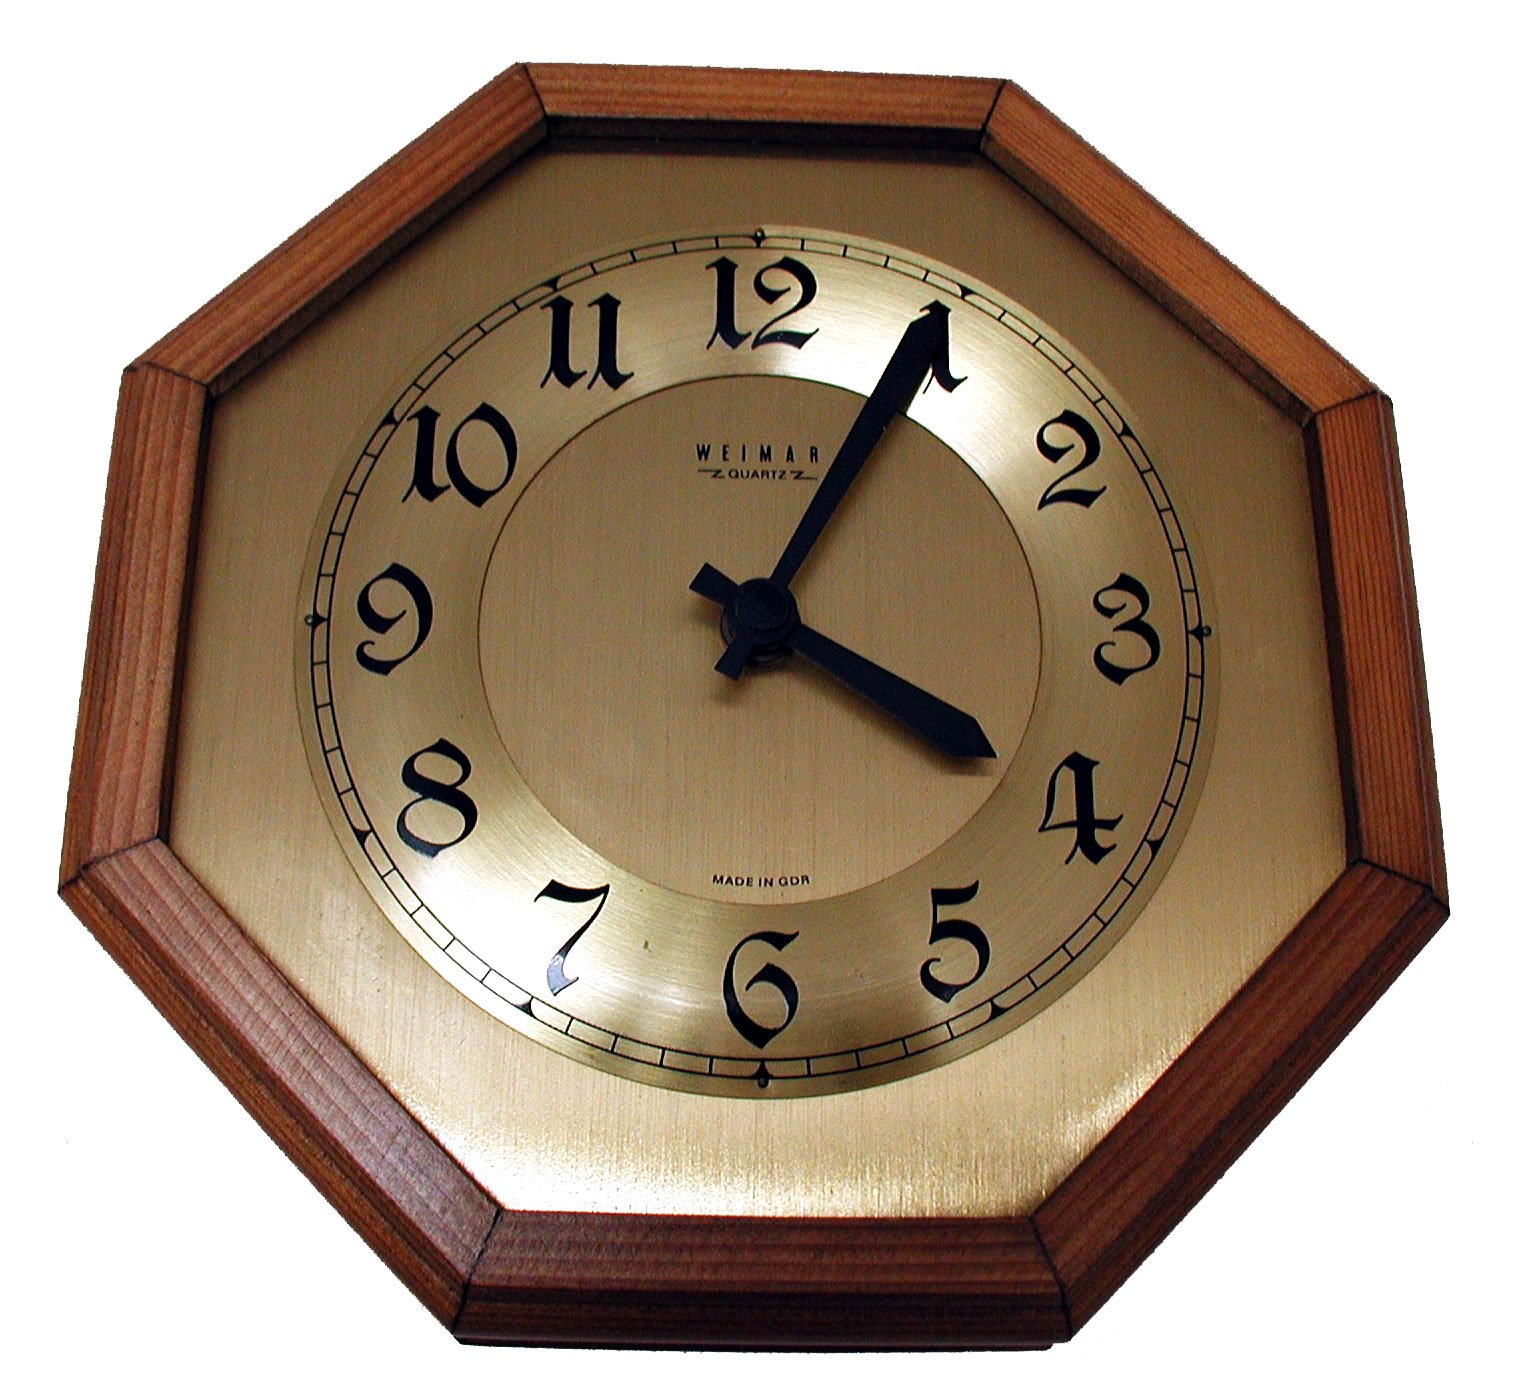
clock, time, alarm clock, furniture, decor, wall clock, hours, pointer, time of, minutes, seconds, home accessories